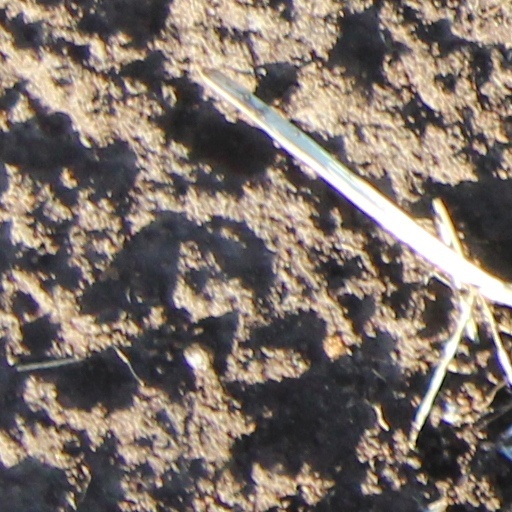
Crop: wheat